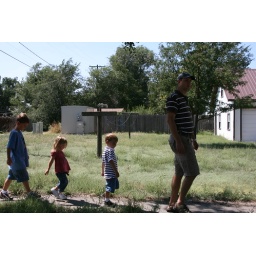
ducks in a row. round the Colby house